Rose (mathematics)

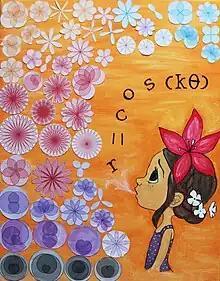
Artistic depiction of roses with different parameter settings

All roses display one or more forms of symmetry due to the underlying symmetric and periodic properties of sinusoids.